Godin Tepe

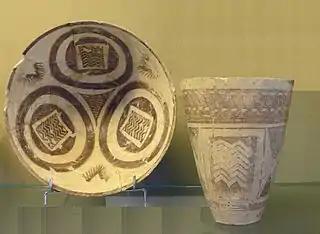
Goblet and cup, Iran, from Susa, 4th millennium BC - Ubaid period; goblet height c. 12 cm; Sèvres – Cité de la céramique, France

The earliest evidence for occupation at Godin comes from Periods XI through VII, spanning the Early and Middle Chalcolithic. The site was already inhabited as early as c. 5200 BC.